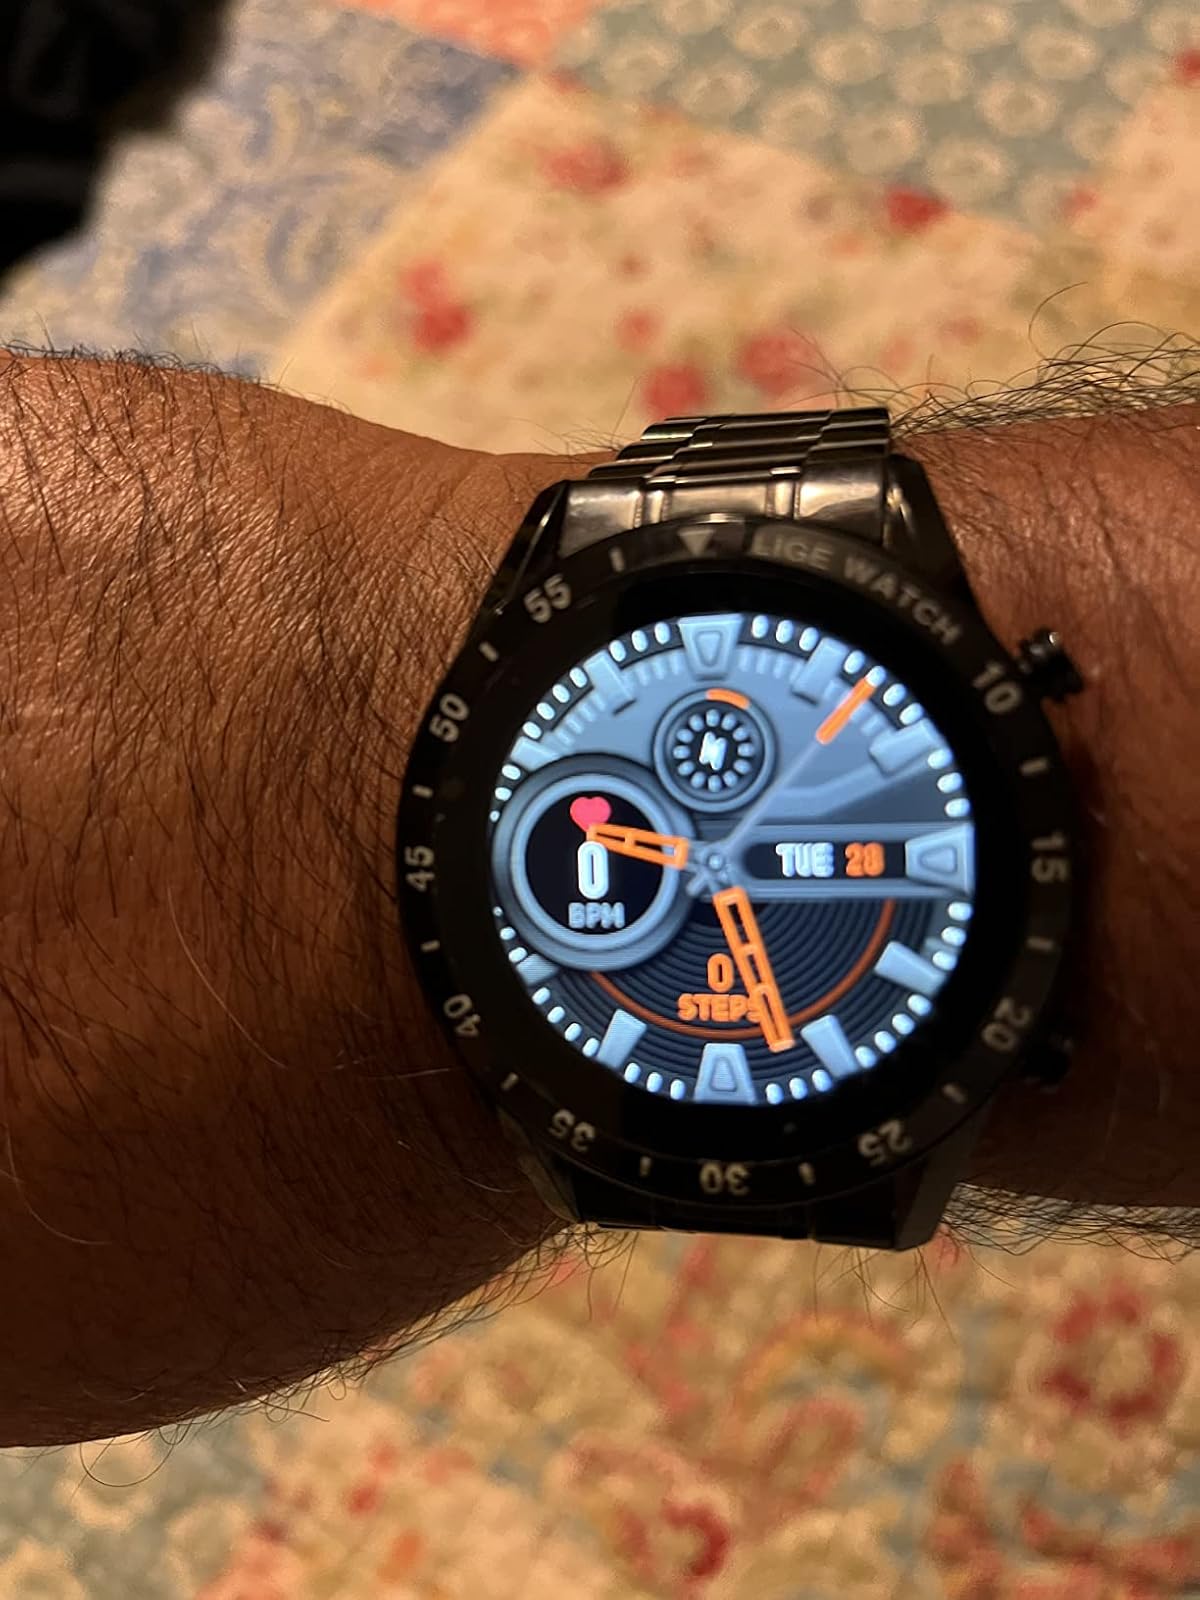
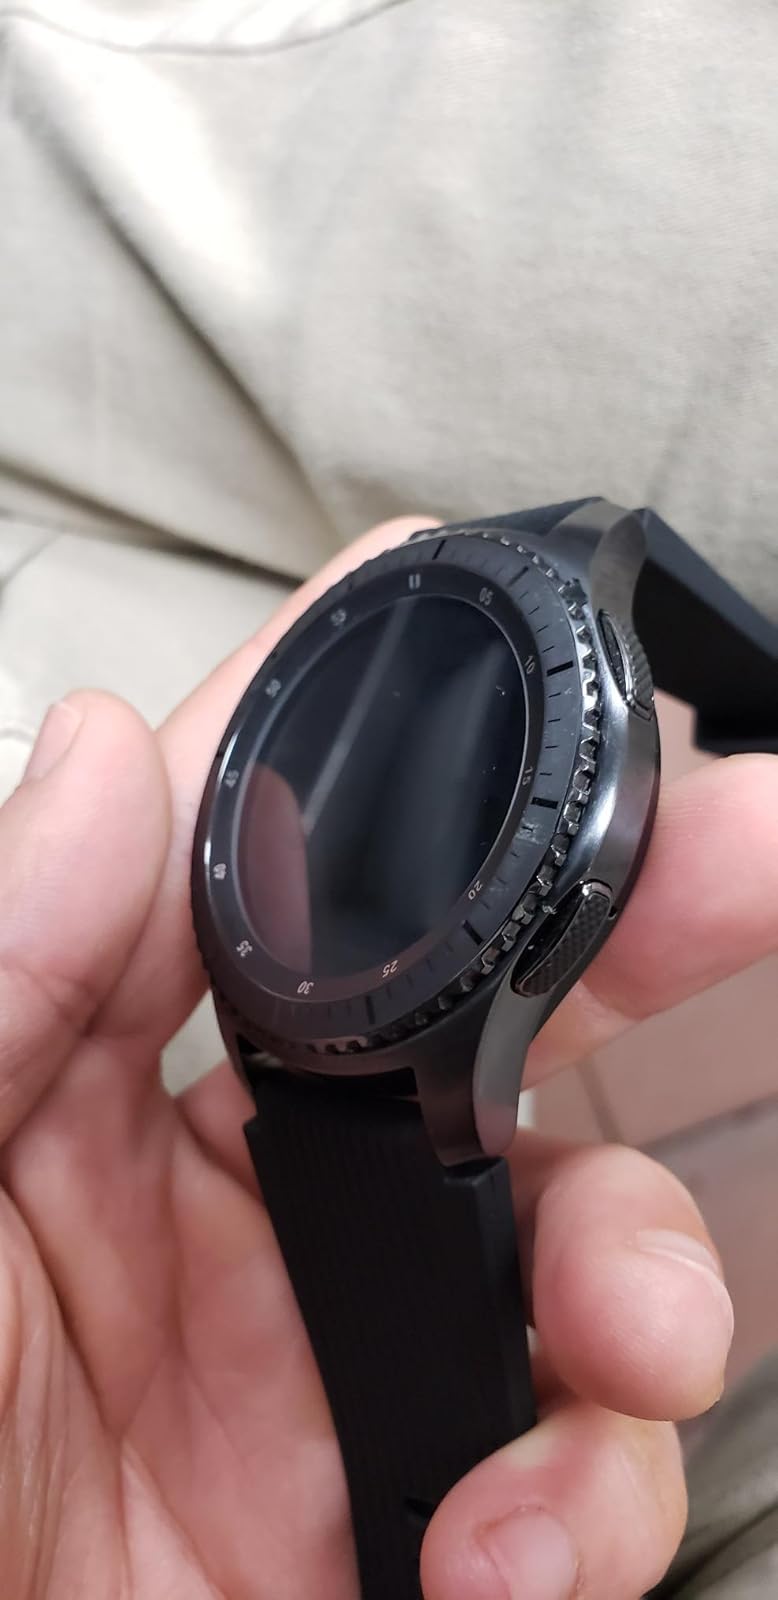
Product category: smartwatch
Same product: no